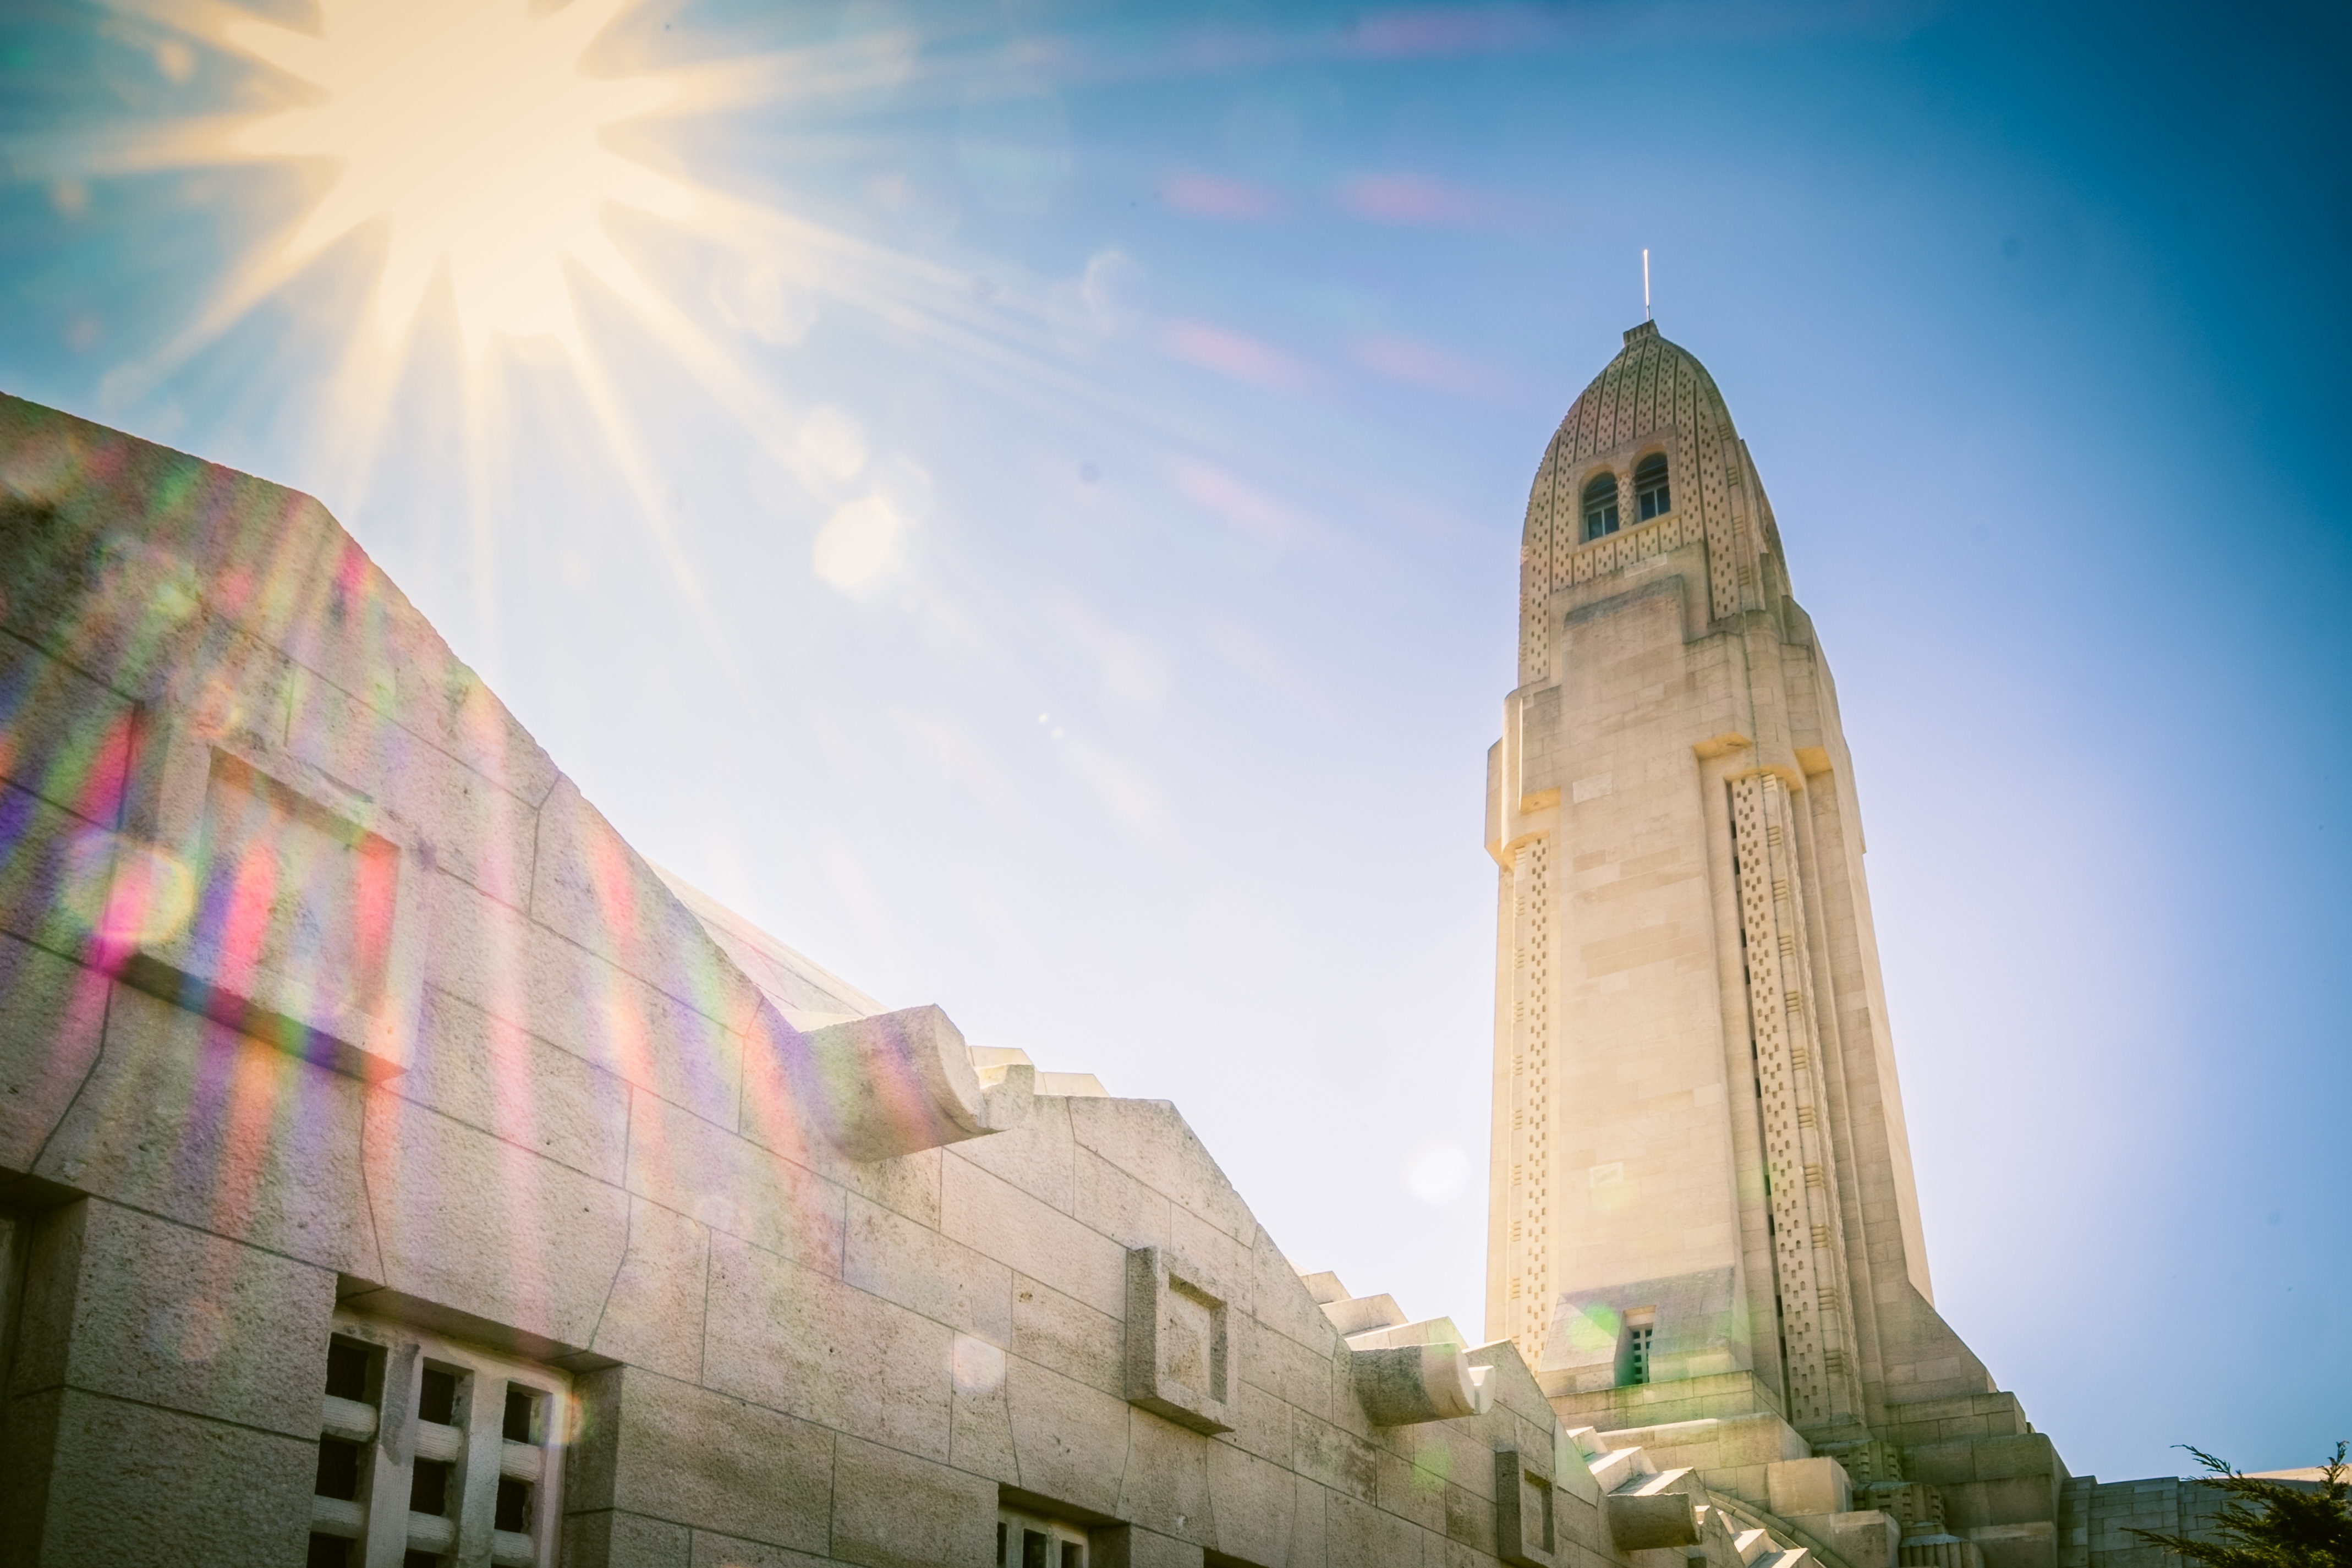
sun, sunlight, skyscraper, monument, france, tower, landmark, memory, cemetery, death, place of worship, memorial, war, soldiers, verdun